Hannover Airport

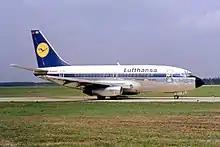
A Lufthansa Boeing 737-100 at Hannover Airport in April 1968

Hannover Airport opened in Langenhagen in 1952, replacing an airfield situated within the 1952 city limits of Hanover. In 1973 two modern passenger terminals opened as terminals A and B that, , are still in service. Known for their compact design, Sheremetyevo International Airport in Moscow was modelled after them.